Glendale–Burbank Line

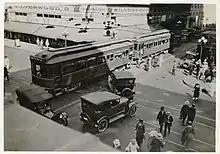
A Glendale Line train crosses Broadway on 6th Street in the 1920s. Increased congestion downtown at this time led the California Railroad Commission to force Pacific Electric to construct a subway tunnel to bypass surface streets.

Construction of the Brand Boulevard segment between Arcade Depot and Glendale was begun by the Los Angeles & Glendale Electric Railway in 1903, but the new company sold the rights to the line to the Los Angeles Inter-Urban Railway by the following year. Through service between Glendale and Downtown Los Angeles commenced on April 10, 1904. The line initially terminated at Brand and Broadway, but was quickly extended down Broadway to Glendale Avenue. LAIU acquired Casa Verdugo that year and the line was further extended up Broadway, which became the main terminal.